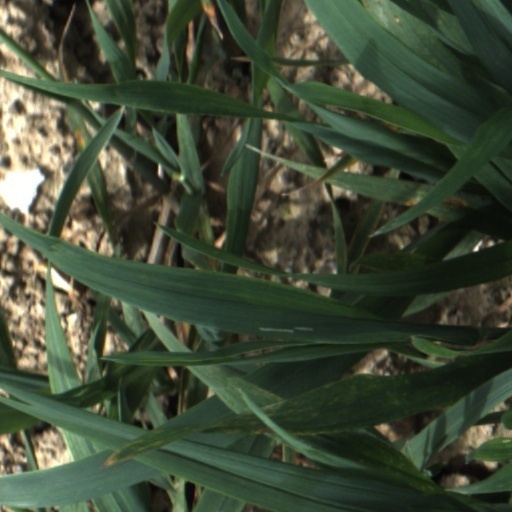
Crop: wheat